Rel (TV series)

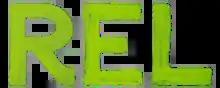

Rel is an American television sitcom created by Lil Rel Howery and Kevin Barnett for the Fox Broadcasting Company. The series also stars Jordan L. Jones, Jess Hilarious and Sinbad. Loosely based on Howery's own life, it follows a Chicago man trying to rebuild his life after his ex-wife slept with his barber.